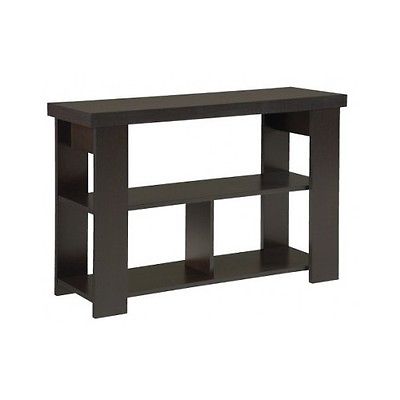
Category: table